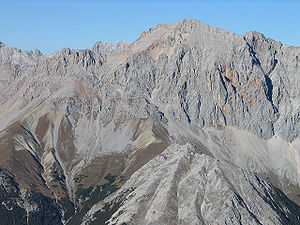
Hochwanner
Hochwanner
Hochwanner er med 2.744 meter over havet det næsthøjeste bjerg i Tyskland efter Zugspitze. Bjerget ligger i bjergkæden Wettersteingebirge i Alperne på grænsen mellem Bayern i Tyskland og Tyrol i Østrig.